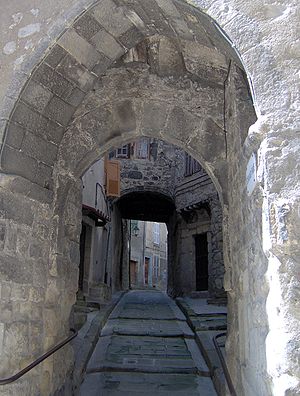
Annot
Overdækket gade i Annot
Overdækket gade i Annot
Annot er en lille fransk by beliggende i Alpes-de-Haute-Provence i det nordøstlige Verdon, ca. 90 km. nord for Nice. Annot ligger midt mellem Nice og Digne-les-Bains og er krydsningsstation på koglebanen.